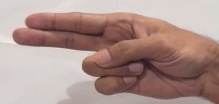
ASL sign: H